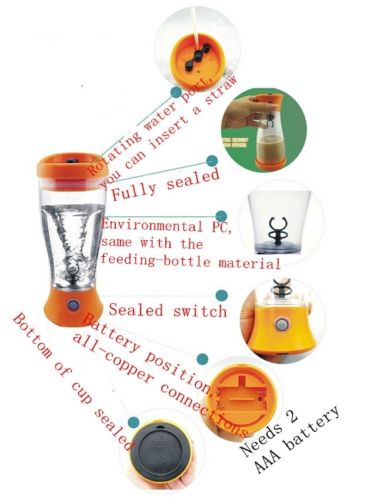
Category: mug